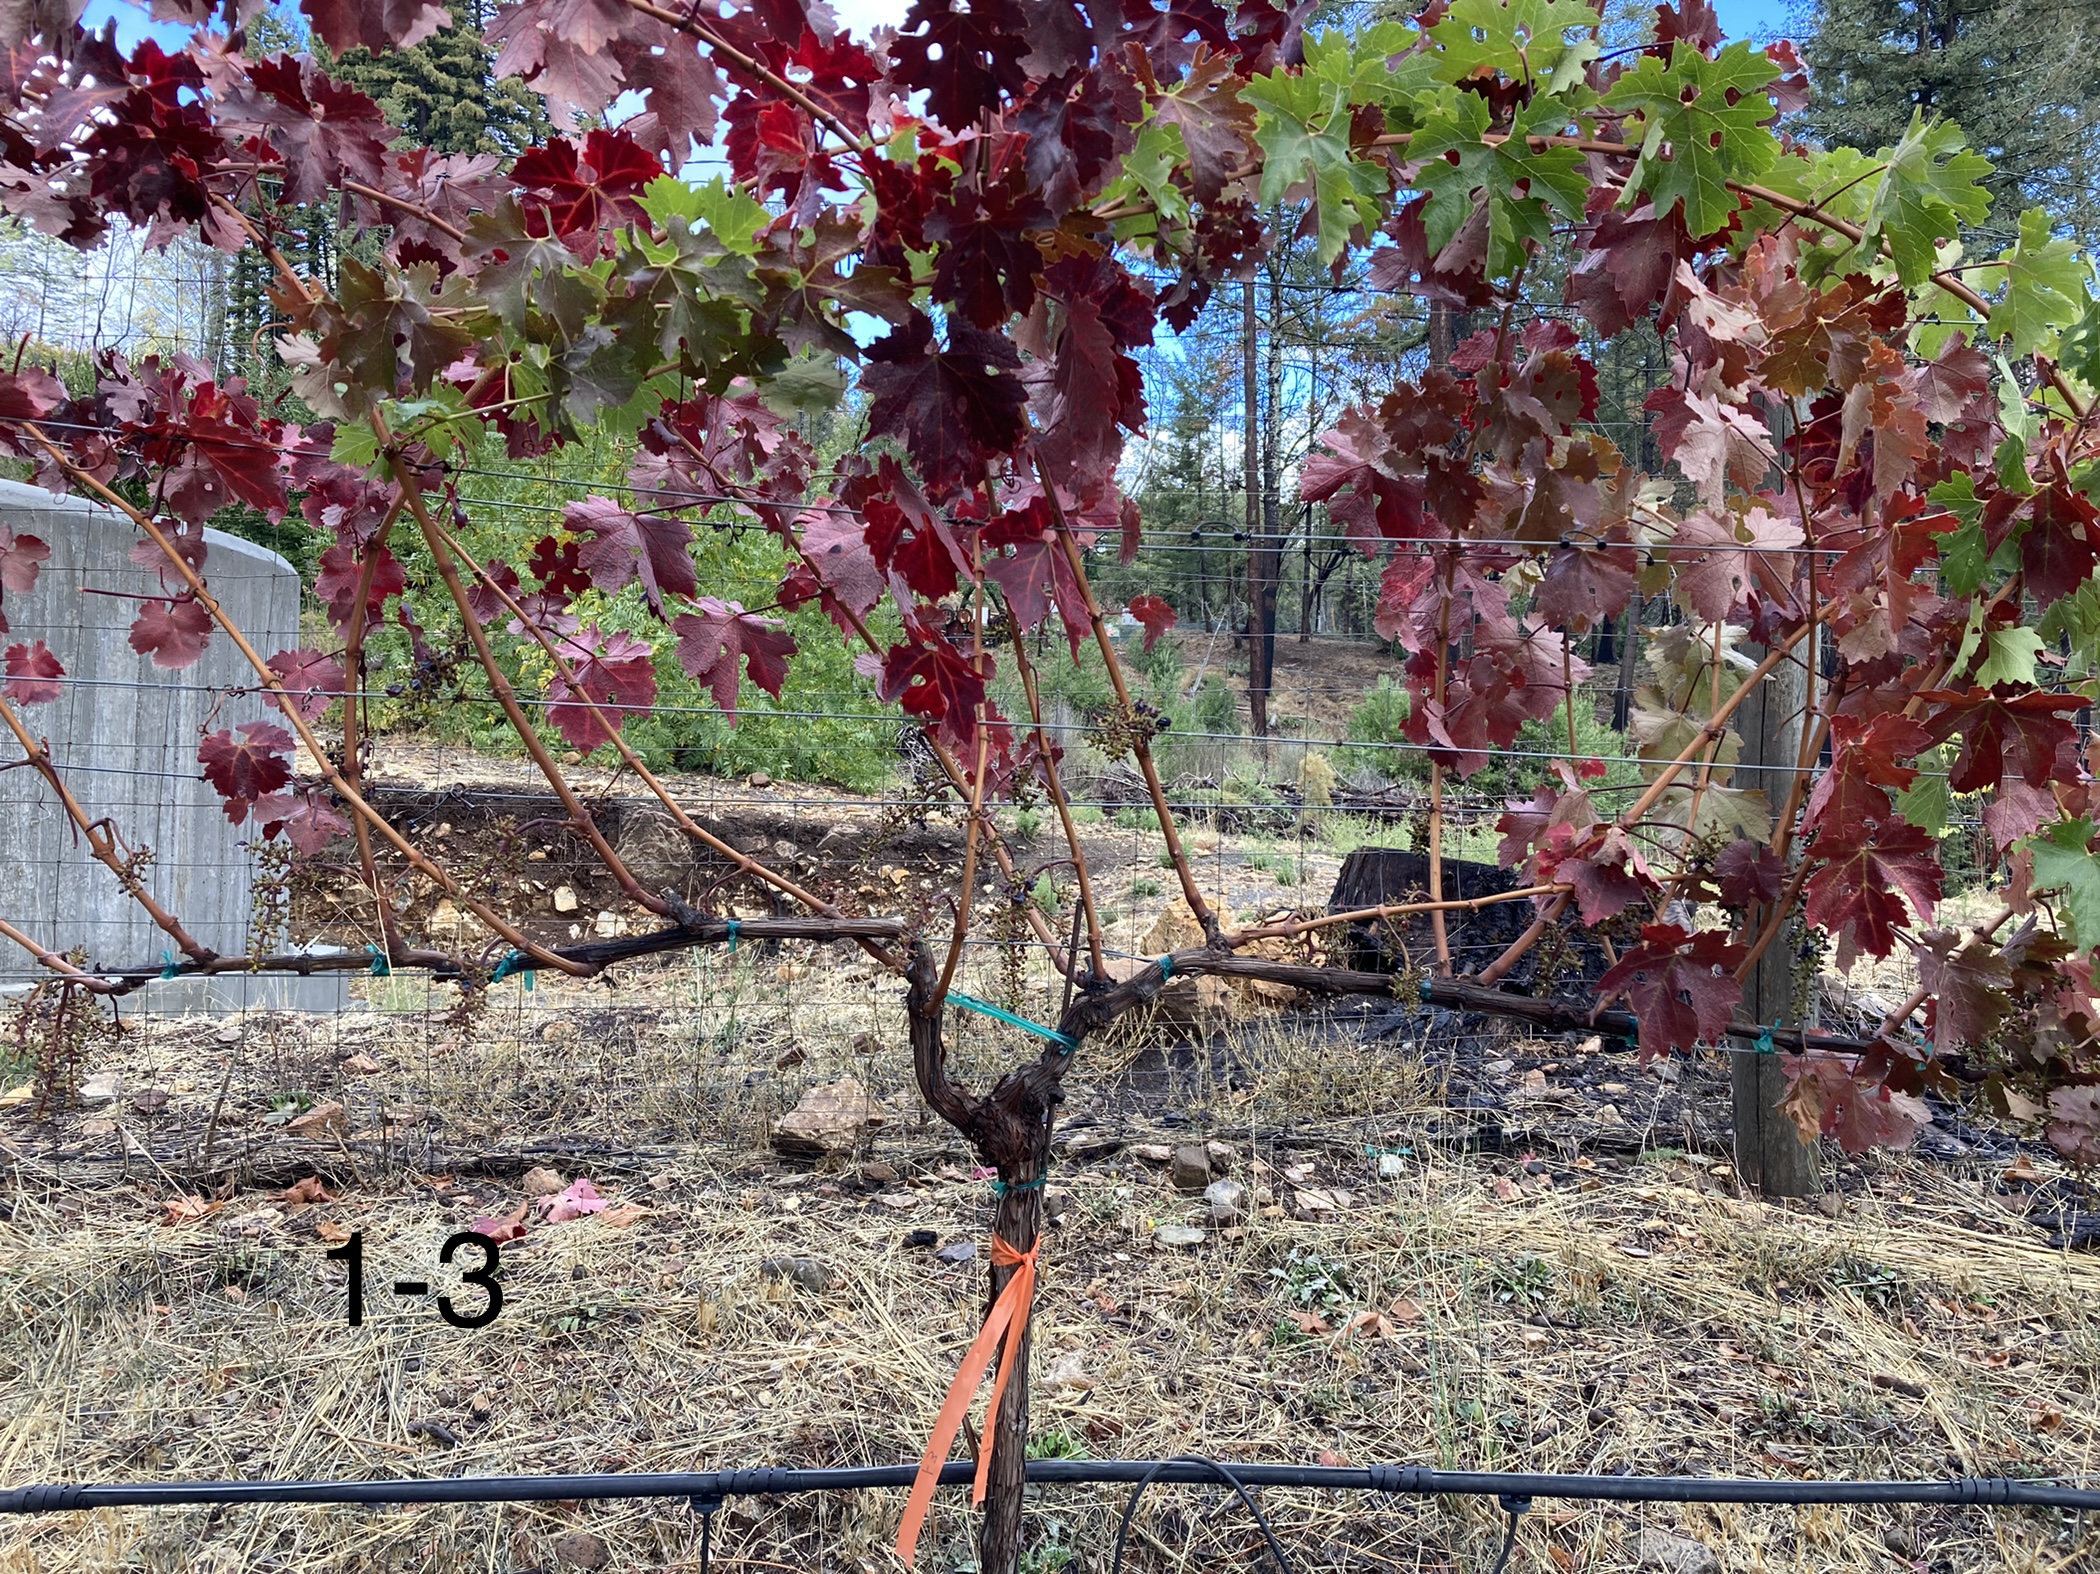
Label: Other Red